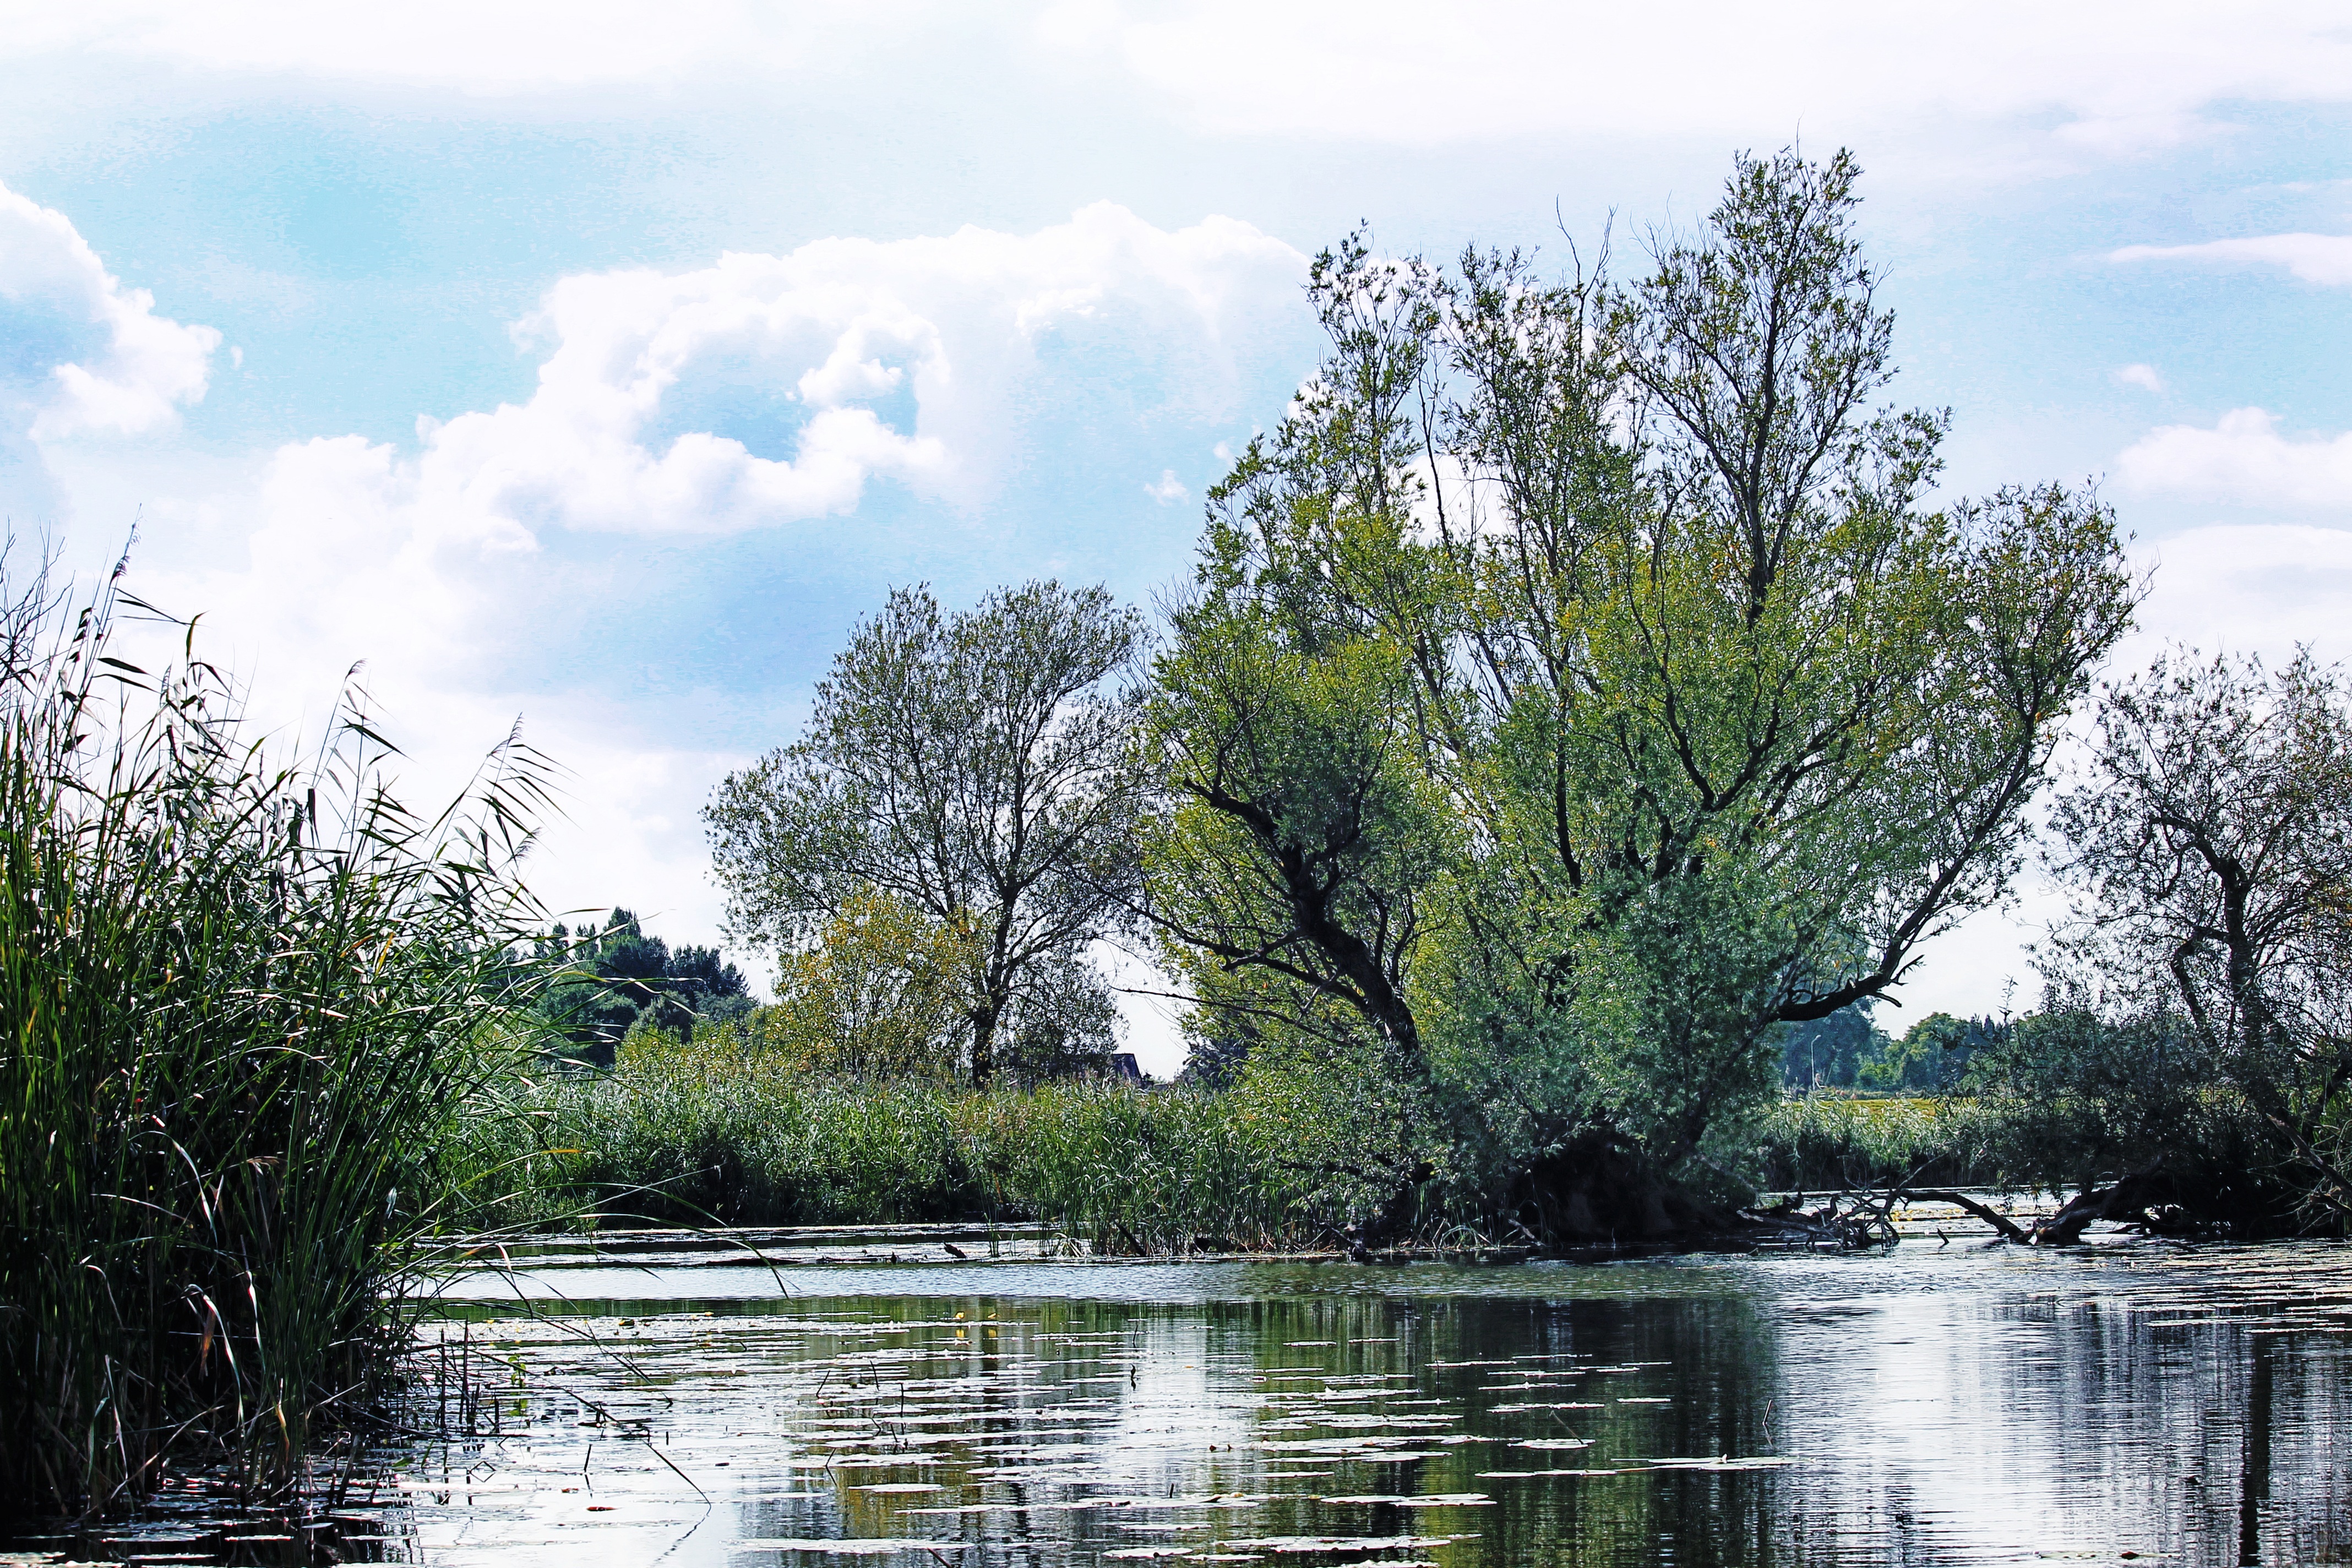
landscape, tree, water, nature, plant, flower, lake, river, pond, reflection, park, waterway, trees, wetland, habitat, morning sun, water reflection, woody plant, bayou